Militarization of police

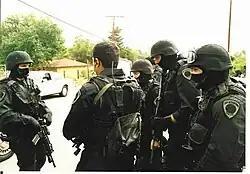
A police SWAT team with automatic weapons, helmets and body armor

The 1981 Military Cooperation with Civilian Law Enforcement Agencies Act allows the U.S. military to cooperate with domestic and foreign law enforcement agencies. Operations in support of law enforcement include assistance in counter-drug operations, assistance for civil disturbances, special security operations, counter-terrorism, explosive ordnance disposal (EOD), and similar activities. Constitutional and statutory restrictions and corresponding directives and regulations limit the type of support provided in this area. This allows the U.S. military to give law enforcement agencies access to its military bases and its military equipment. The legislation was promoted during the Presidency of Ronald Reagan in the context of the War on drugs, and is considered a part of a general trend towards the militarization of police. The Act is cited in the 1992 essay "The Origins of the American Military Coup of 2012" as having set a precedent that the author, a United States Air Force officer, considered dangerous.